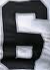
Number: 6